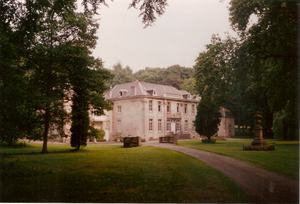
Le château de Fonteneau à Nivelles vers la fin des années 1980.
Le château de Fonteneau est un château style Louis XVI édifié en 1756 par Hyacinthe de Prelle de la Nieppe à Nivelles dans la province du Brabant wallon en Belgique.
Cette page regroupe l'ensemble du patrimoine immobilier classé de la ville belge de Nivelles.
Le comte Albert du Bois, né le 4 septembre 1872 à Écaussinnes-d'Enghien et mort le 3 décembre 1940 à Bruxelles, est un homme de lettres de langue française et un diplomate belge ainsi qu'un militant wallon.